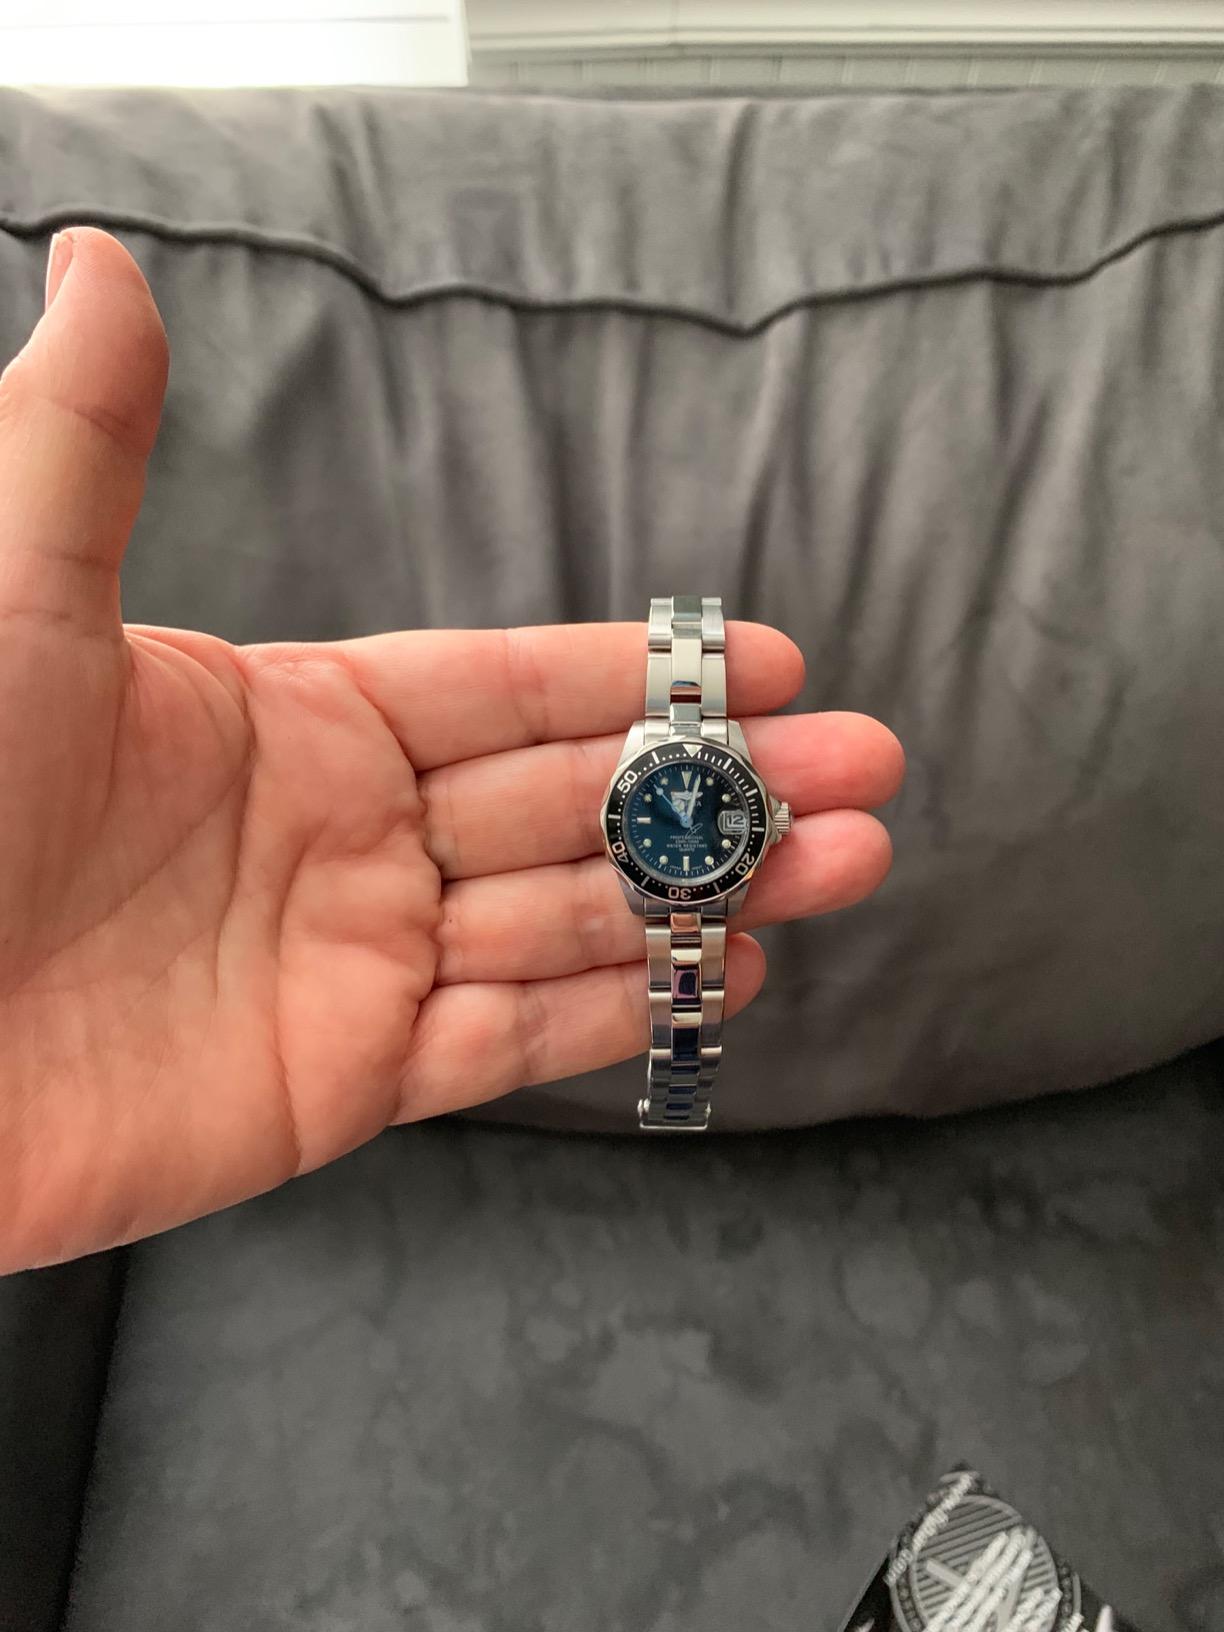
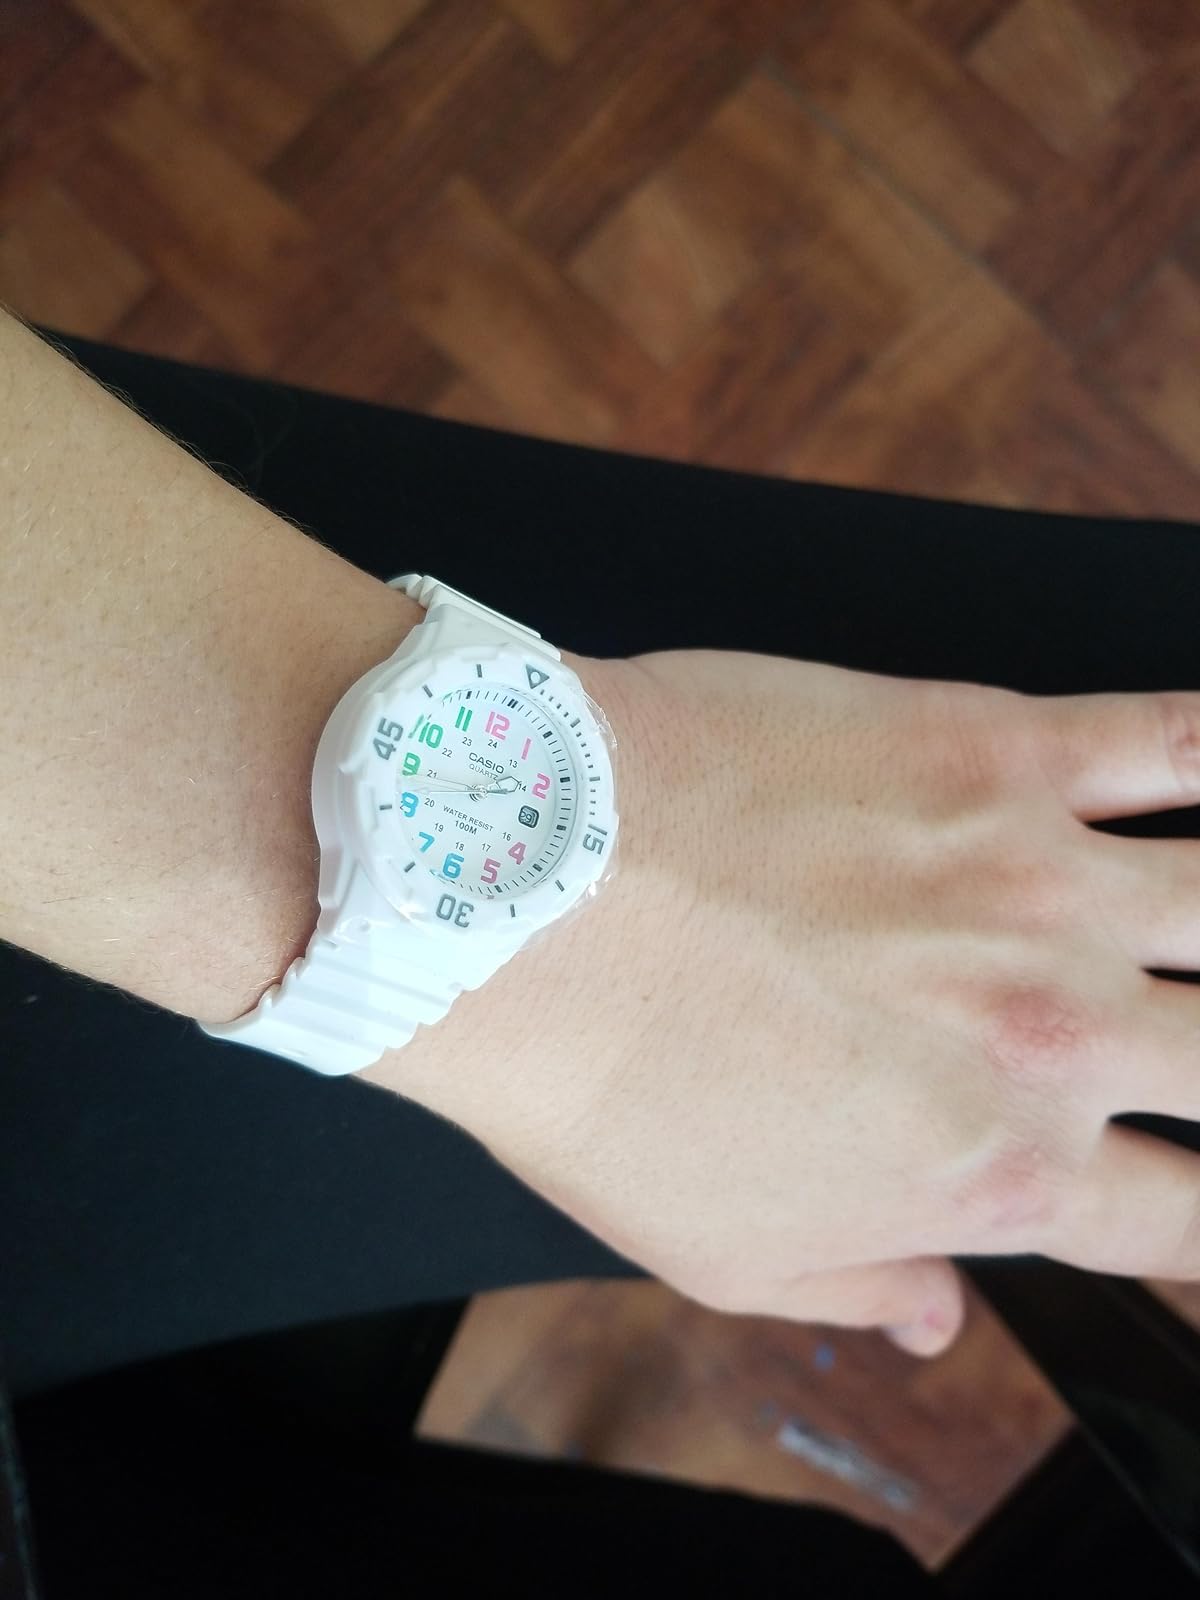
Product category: accessories_watch
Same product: no